M113 armoured personnel carriers in Australian service

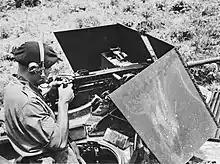
A member of the 4th/19th Prince of Wales's Light Horse firing a 0.5 calibre heavy machine gun from behind a gun shield fitted to a M113A1 APC in August 1965

As an interim measure to improve protection, 19 M113A1s in Vietnam and one in Australia were fitted with Model 74C turrets between September and November 1966. These provided all-round protection, and were armed with two M1919A4 Browning machine guns. The turret was very cramped, and its traverse mechanisms rapidly wore out. All of the Model 74C turrets were withdrawn by December 1968.